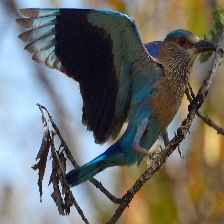
Species: INDIAN ROLLER
Scientific name: CORACIAS BENGHALENSIS